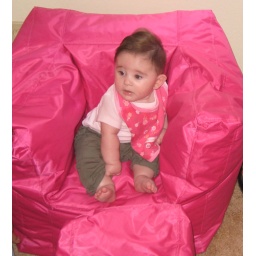
A new pink chair for me to model in